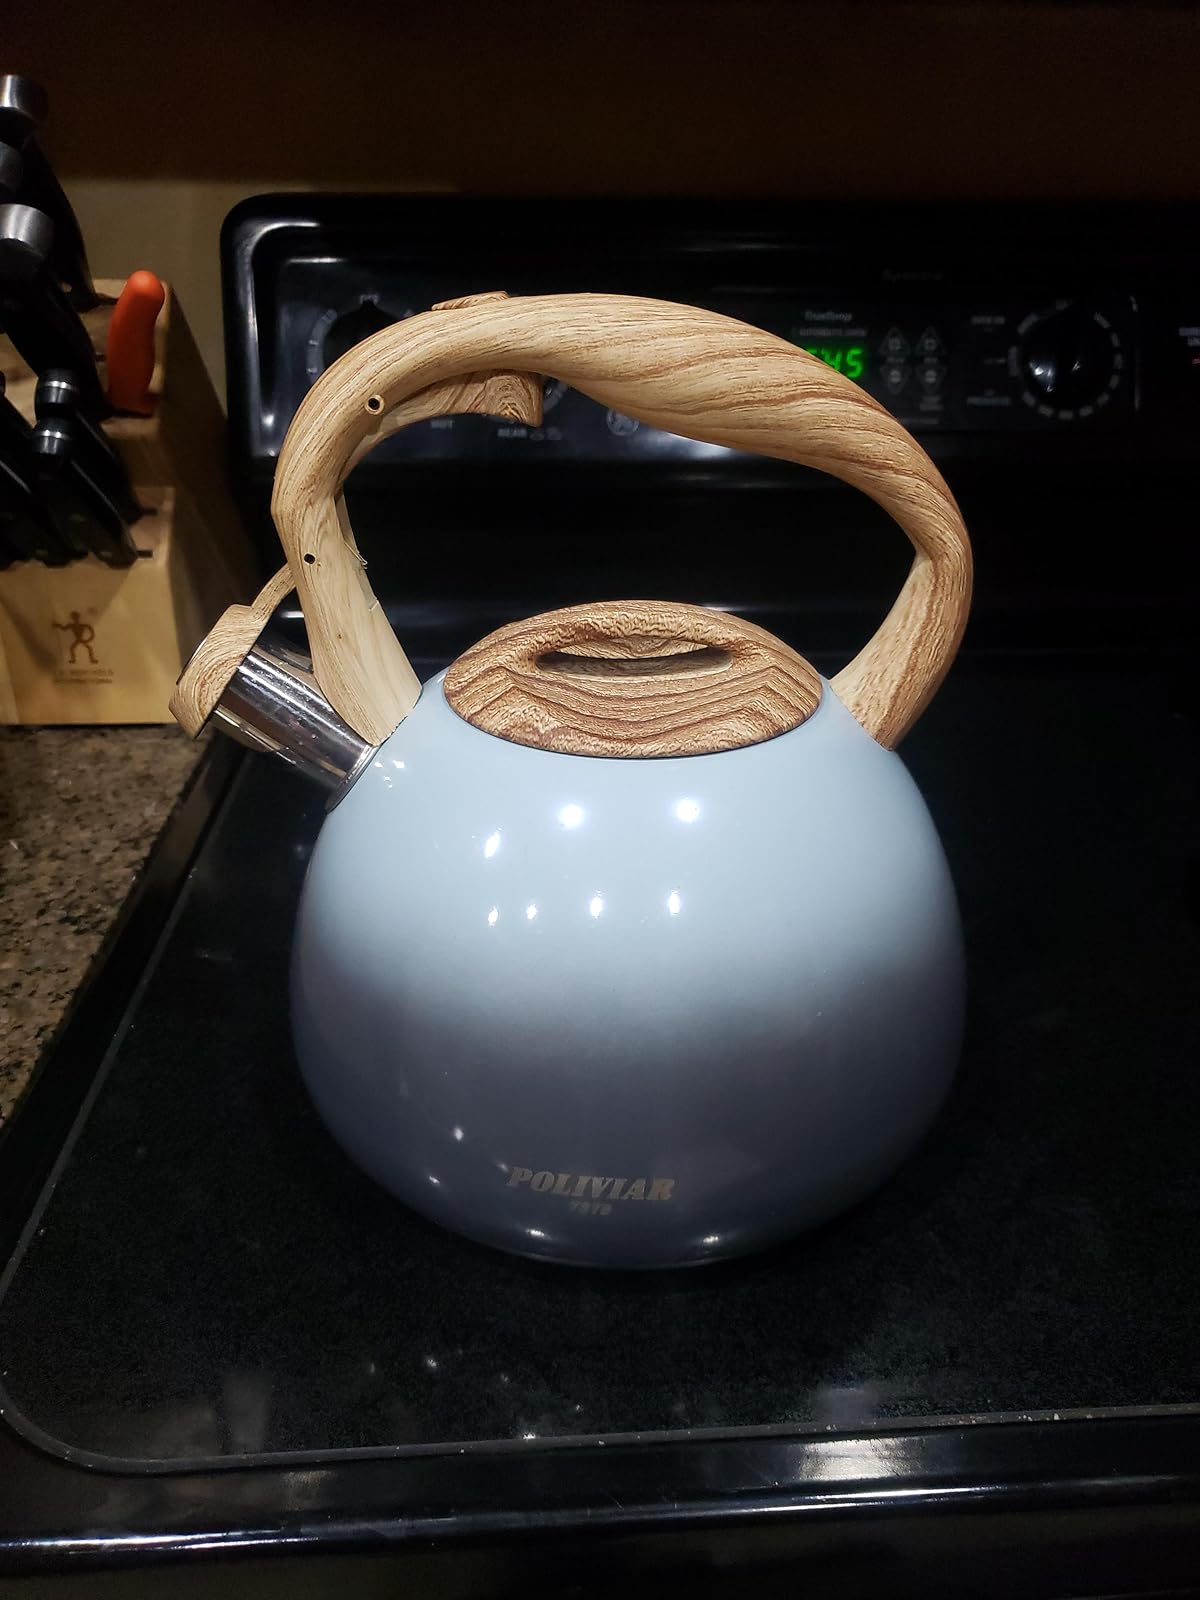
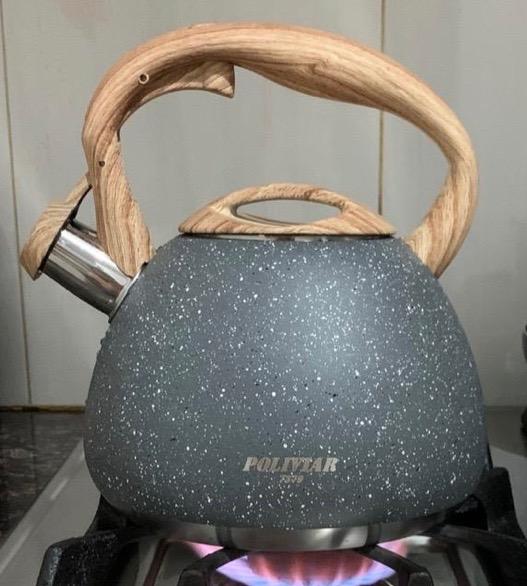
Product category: items_kettle
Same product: no